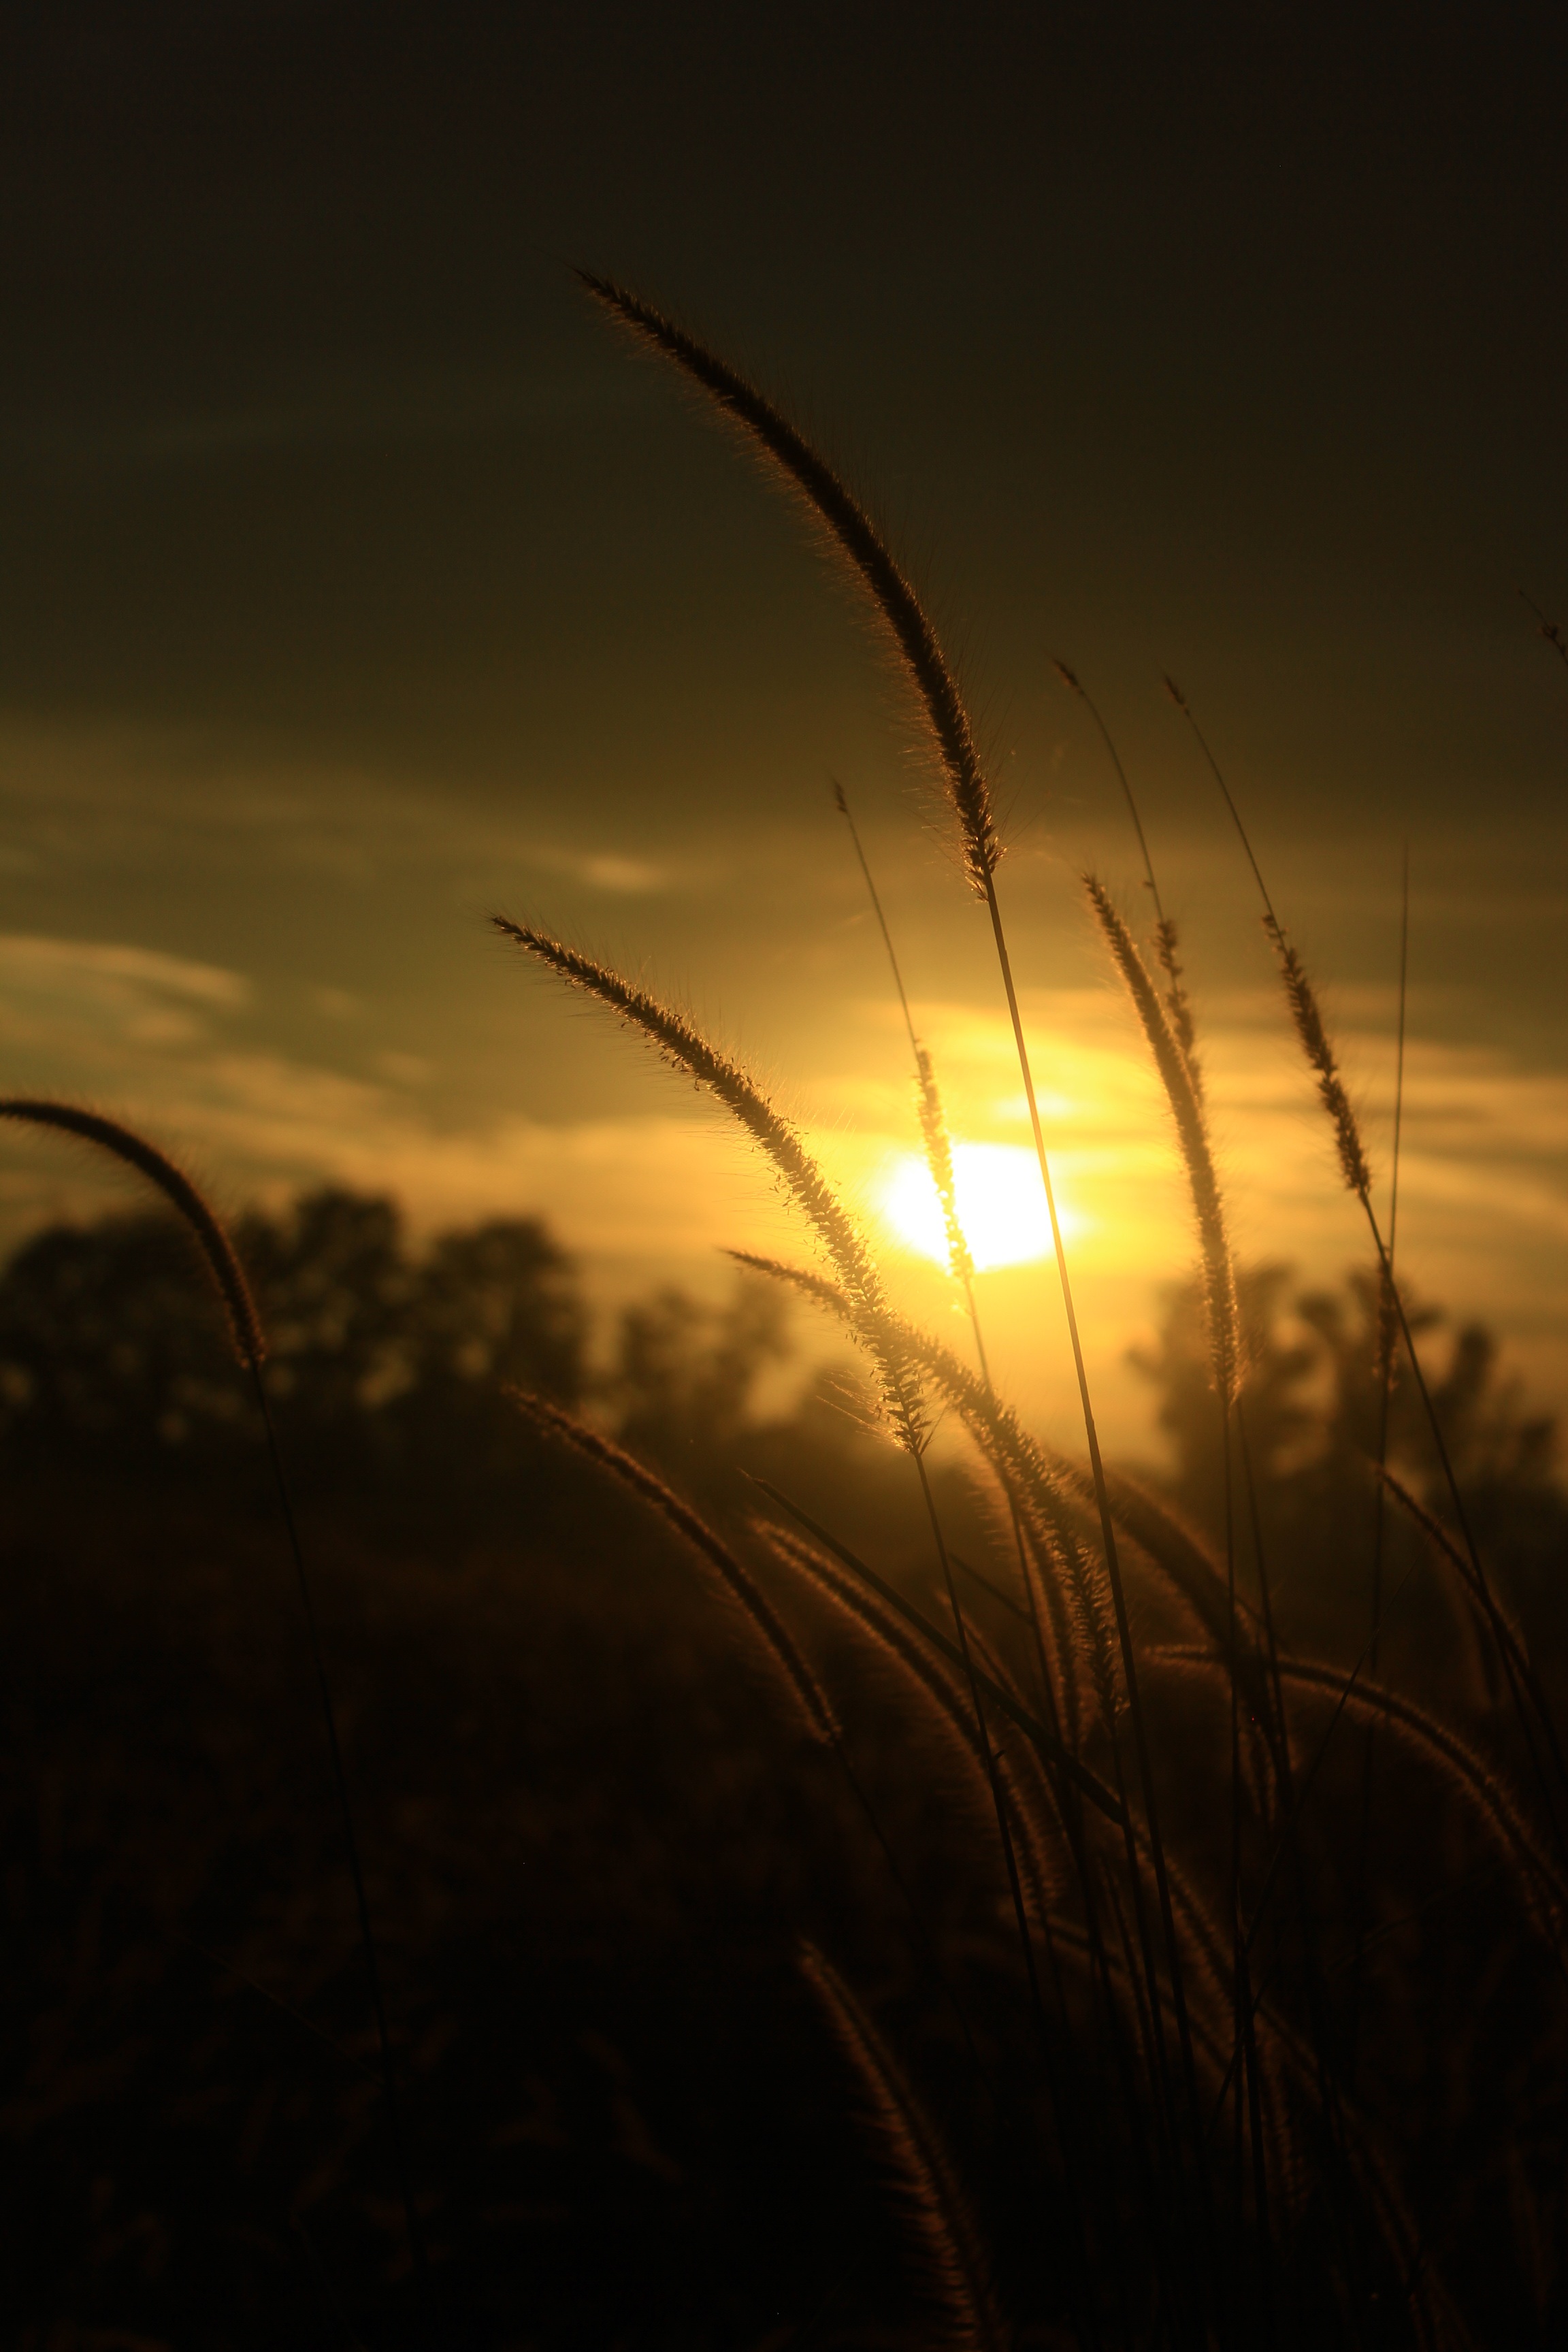
nature, grass, outdoor, horizon, light, cloud, sky, sun, sunrise, sunset, night, sunlight, morning, dawn, atmosphere, summer, dusk, evening, orange, reflection, heaven, darkness, lighting, bright, afternoon, astronomical object, meteorological phenomenon, atmospheric phenomenon, atmosphere of earth